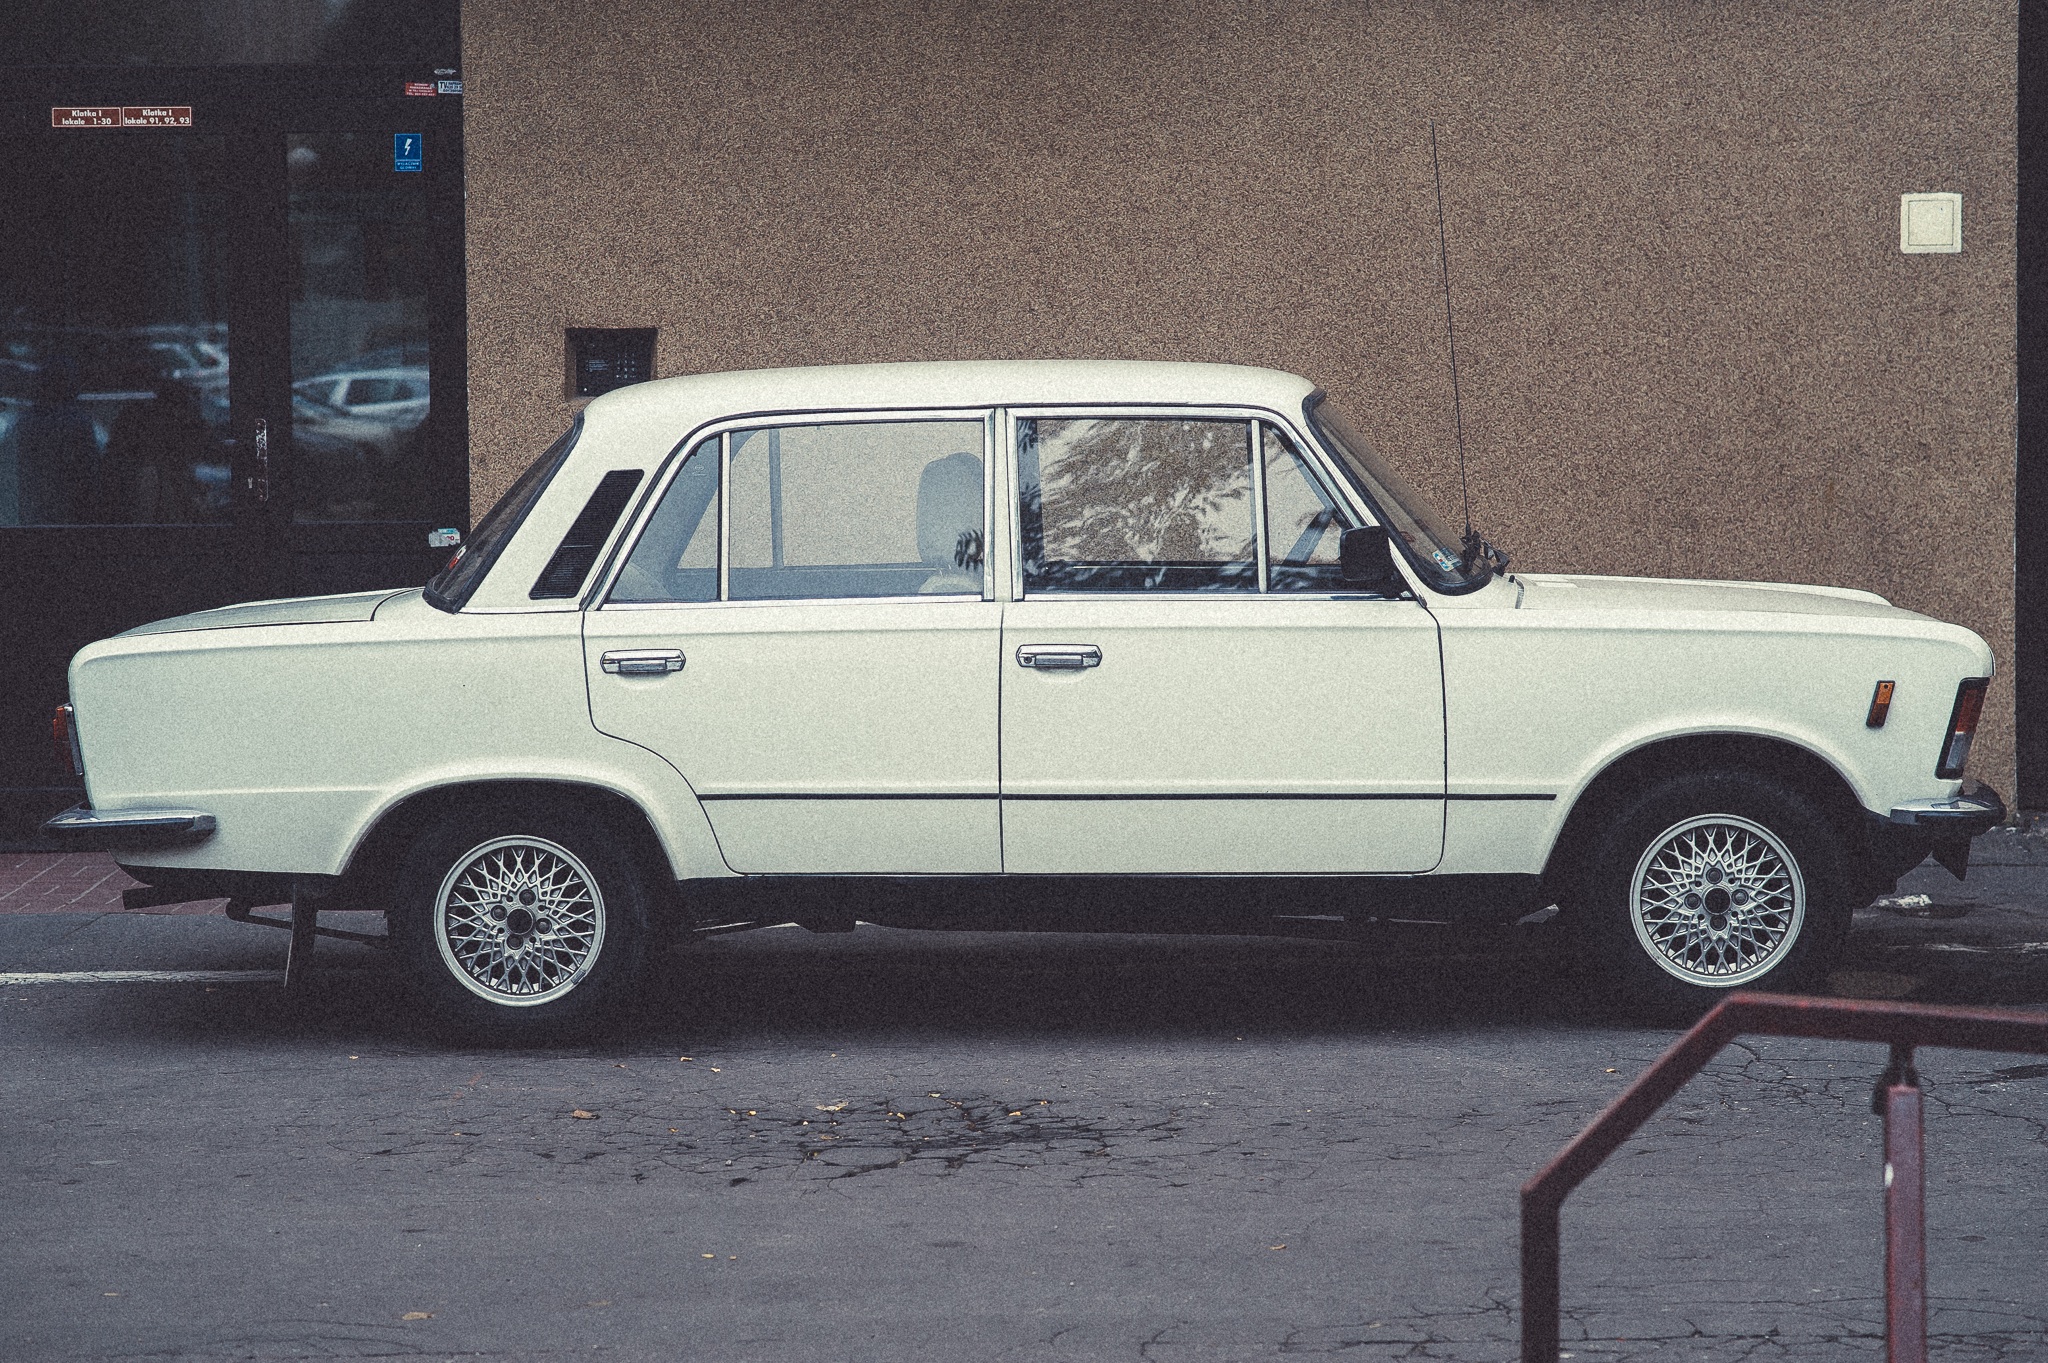
car, vehicle, sedan, antique car, land vehicle, automobile make, compact car, family car, fiat 125